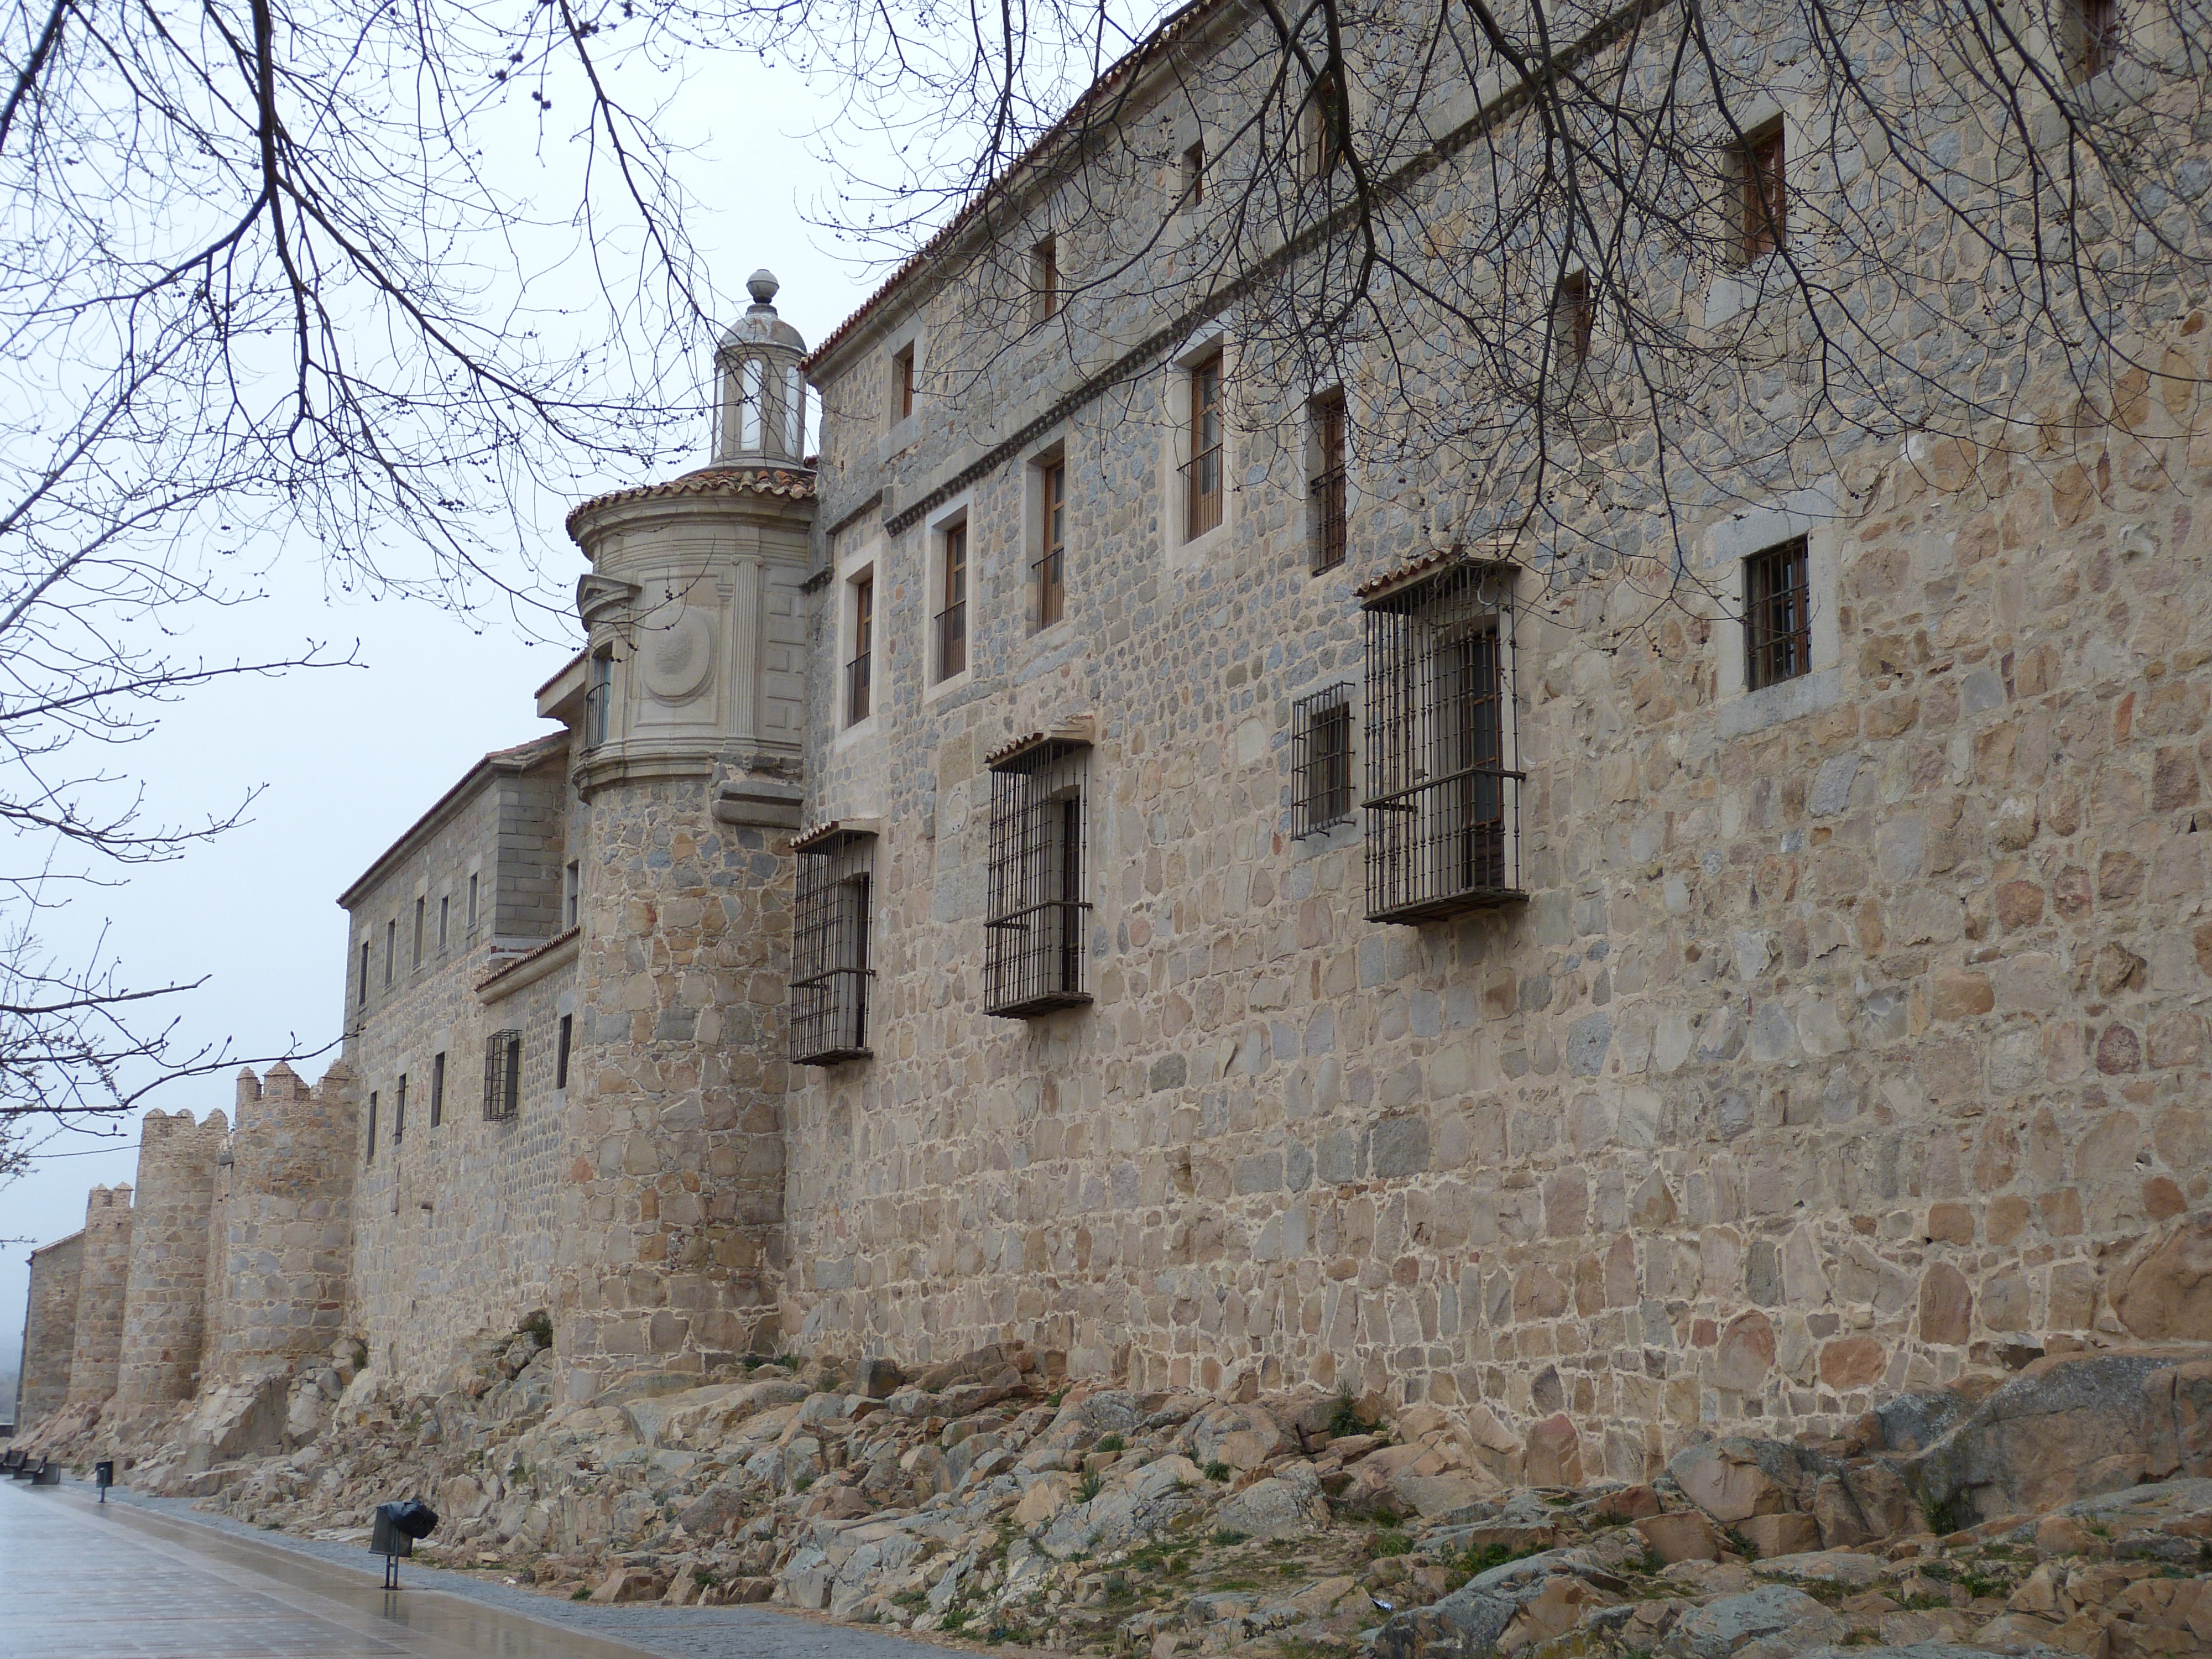
town, building, chateau, city, wall, village, tower, castle, property, waterway, world heritage, old town, fortress, spain, ruins, monastery, history, historically, middle ages, city wall, castile, avila, unesco world heritage site, ancient history